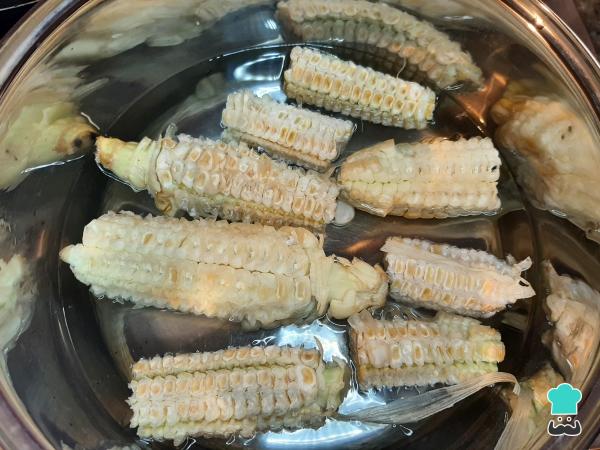
4En una olla grande agrega un chorro de agua y coloca las mazorcas de maíz formando una especie de cama.